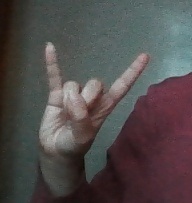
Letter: la